CCGS Terry Fox

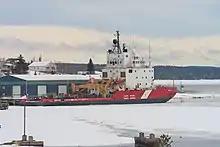
CCGS "Terry Fox", as seen in Botwood, Newfoundland in 2022

Under the Canadian Coast Guard, CCGS "Terry Fox" is classified as a heavy icebreaker. She is homeported in St. John's, Newfoundland and Labrador and operates in the Gulf of St. Lawrence during the winter ice season and in Canada's eastern Arctic during the summer shipping season, assisting in escorting the annual Arctic summer sealift to coastal communities.